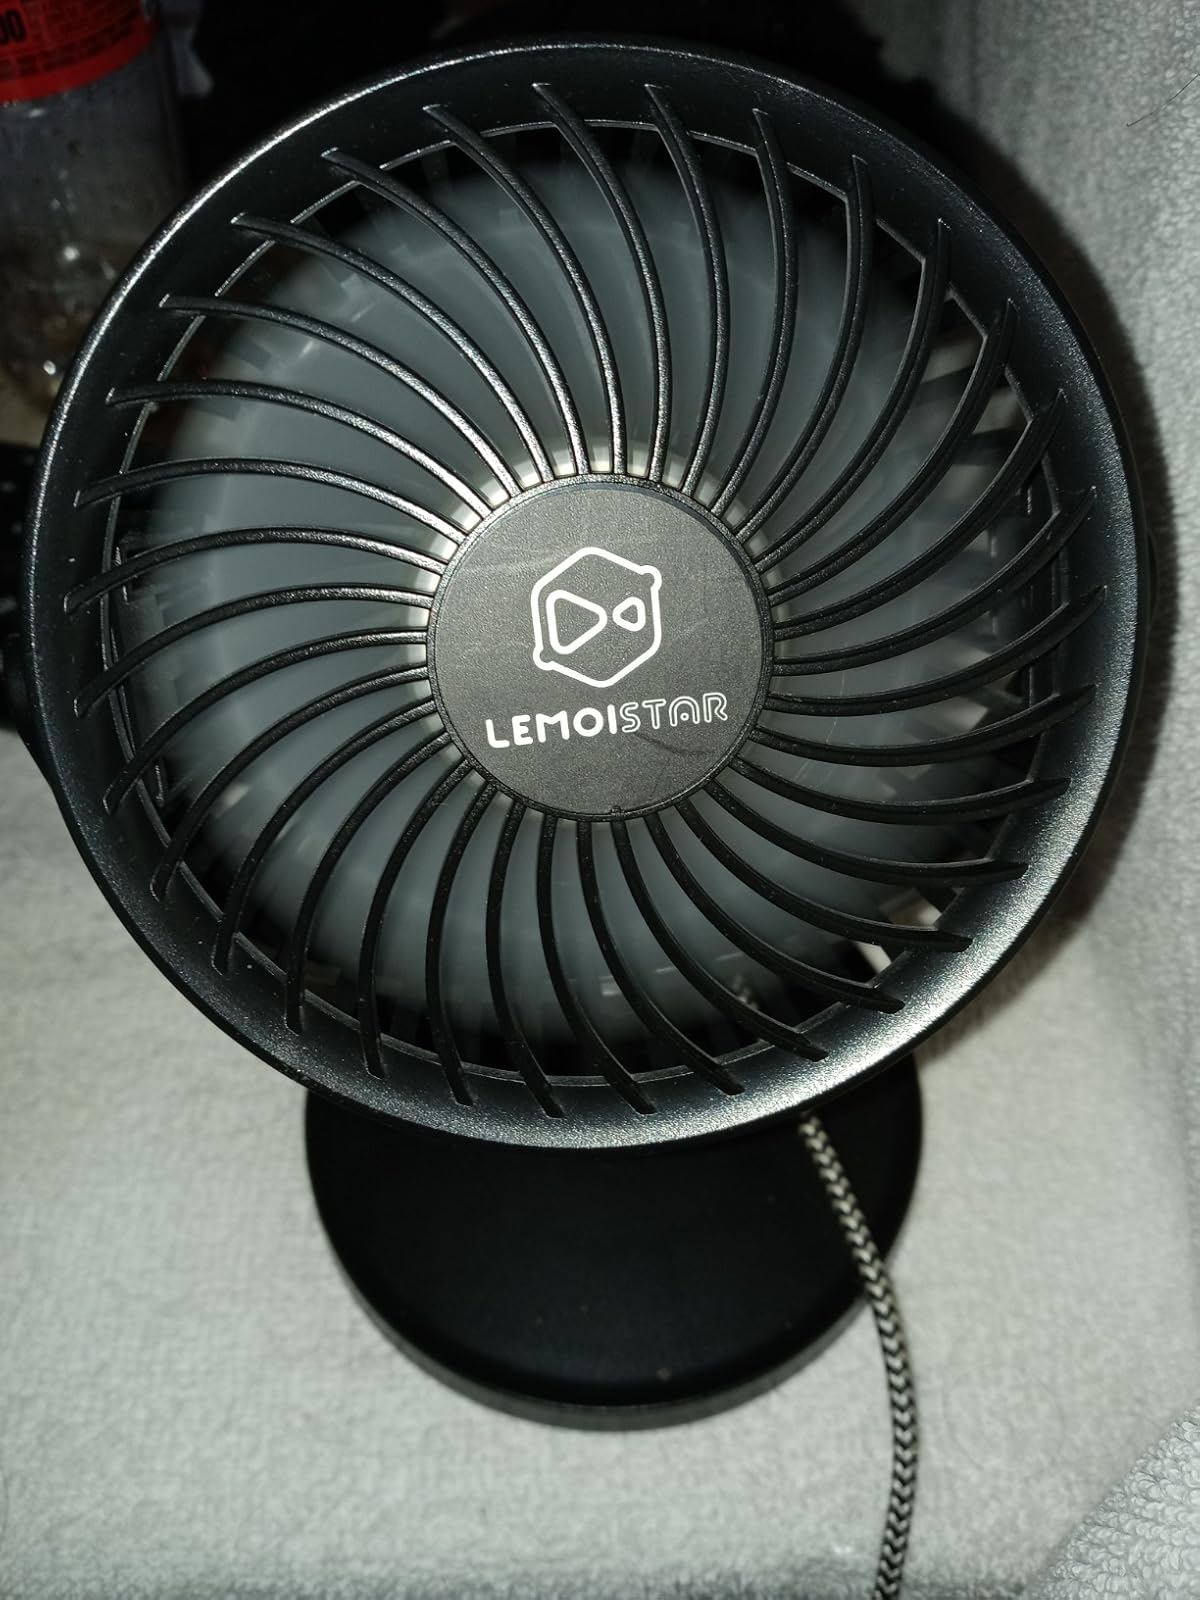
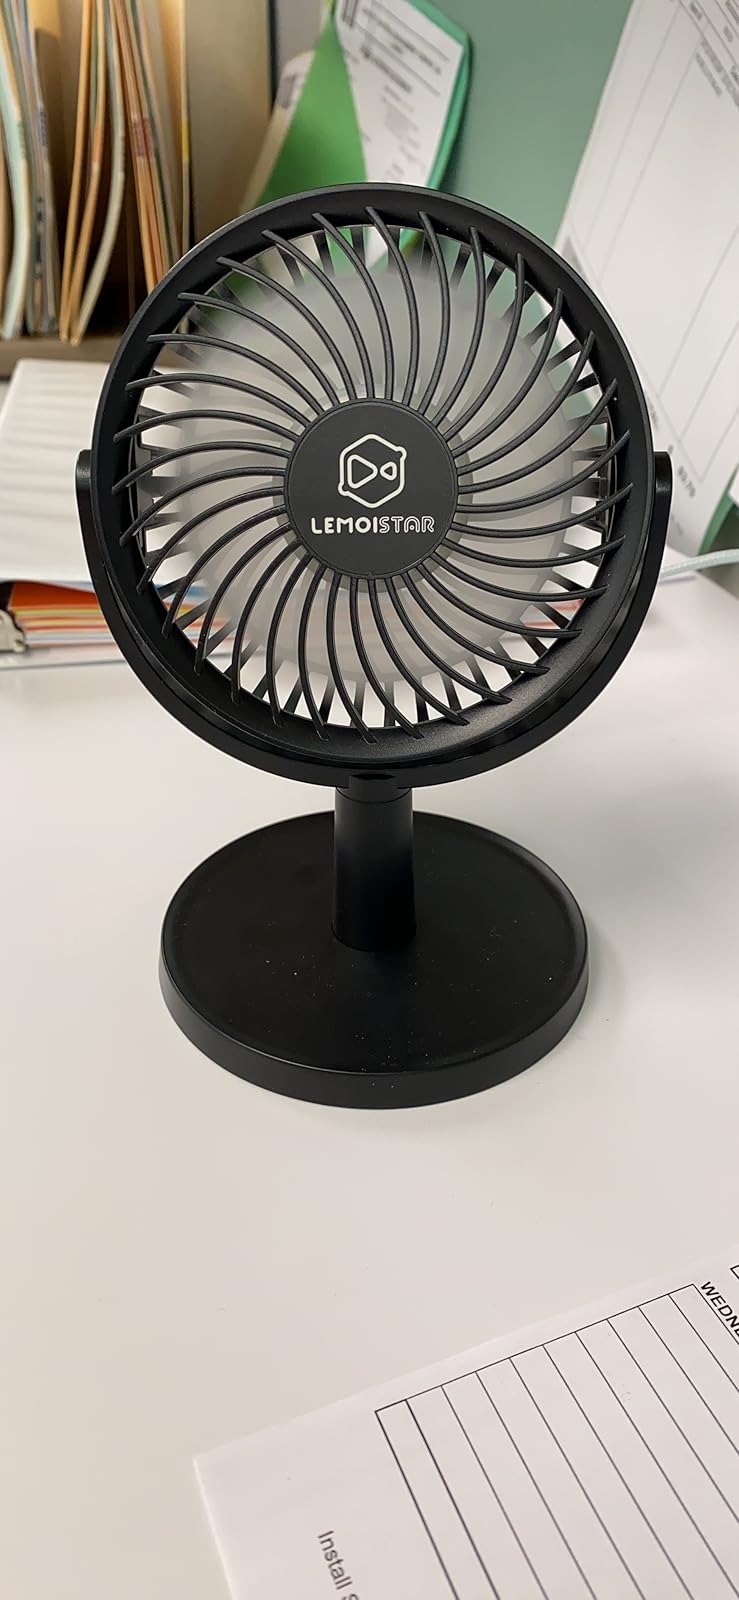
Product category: fan
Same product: yes